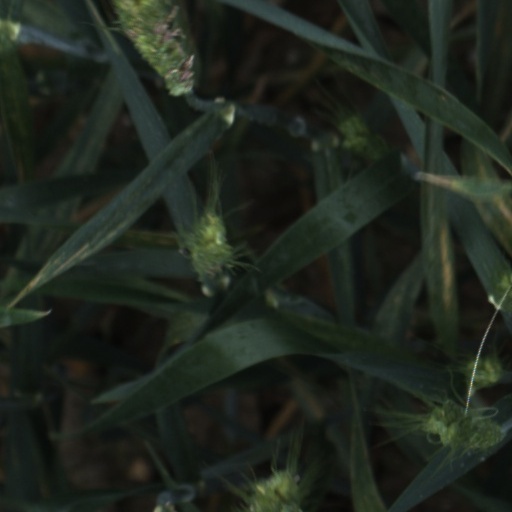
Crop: wheat